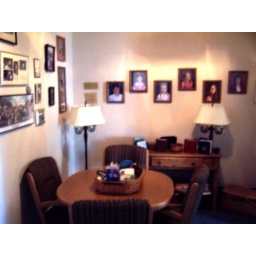
Grandma &amp;amp; Grandpa's bedroom in the old farm house